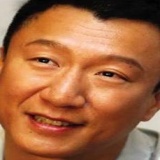
diễn viên Tôn Hồng Lôi